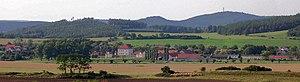
Křepenice est une commune du district de Příbram, dans la région de Bohême-Centrale, en République tchèque. Sa population s'élevait à 181 habitants en 2020.